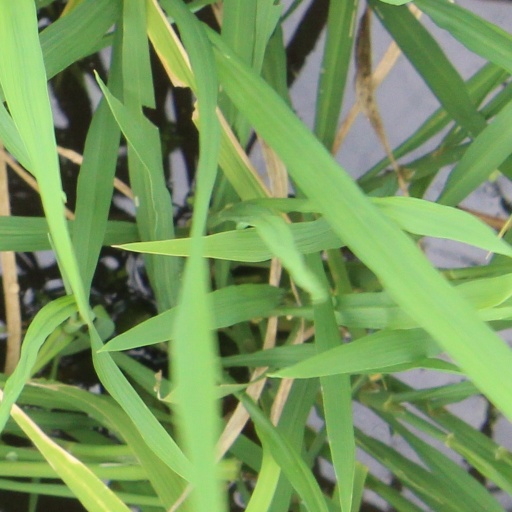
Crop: rice